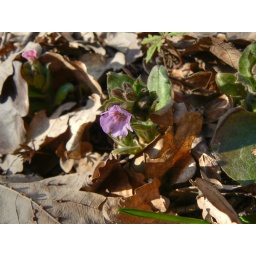
Spring flower in forest